Brookwood Cemetery

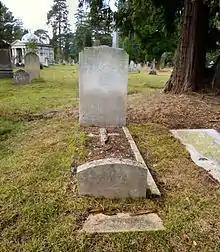
The monument to Sir Henry Goldfinch is the earliest in the cemetery.

Brookwood was one of the few cemeteries to permit burials on Sundays, which made it a popular choice with the poor as it allowed people to attend funerals without the need to take a day off work. As theatrical performances were banned on Sundays at this time, it also made Brookwood a popular choice for the burial of actors for the same reason, to the extent that actors were provided with a dedicated section of the cemetery near the station entrance.